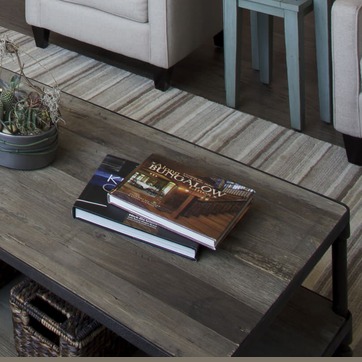
Material: paper